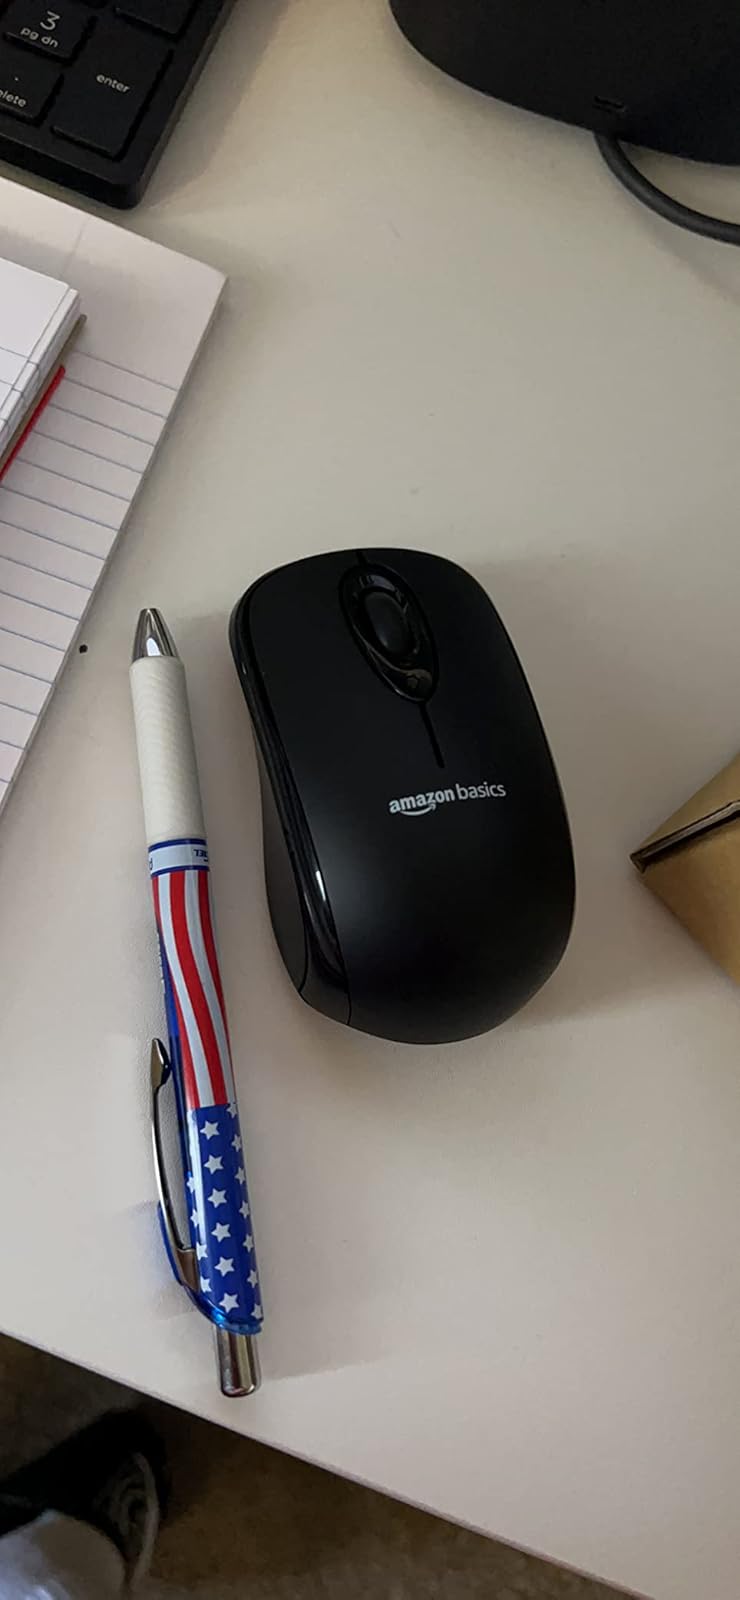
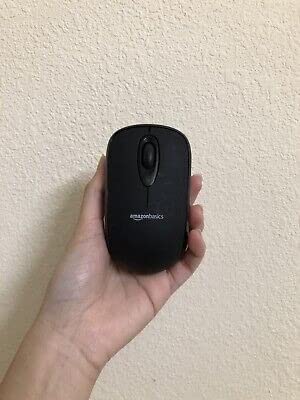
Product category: mouse
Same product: yes